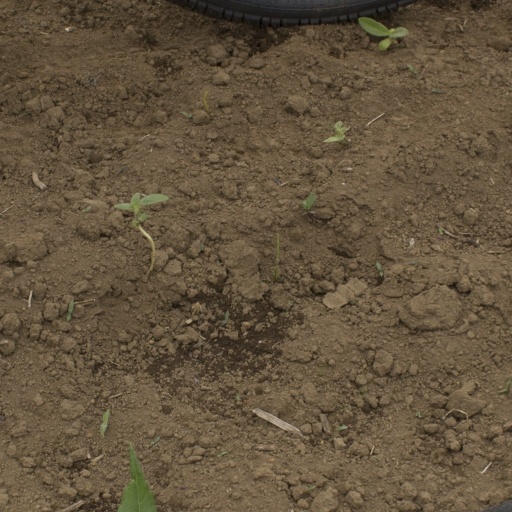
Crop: Jerusalem artichoke